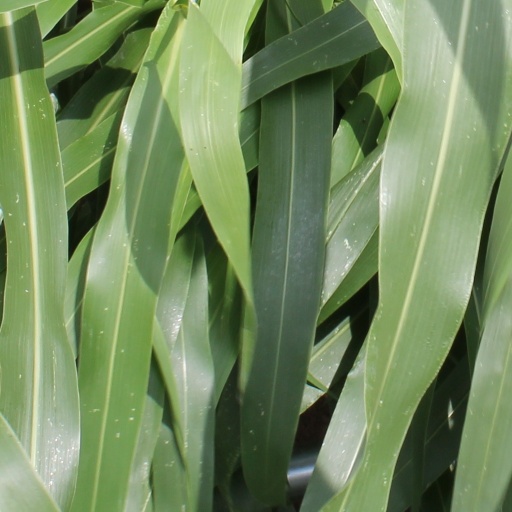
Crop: sorghum